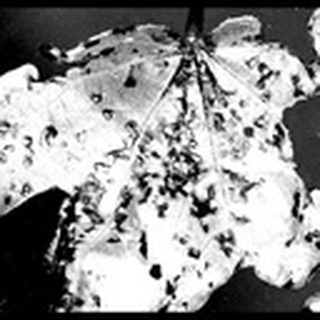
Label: cotton_bacterial_blight